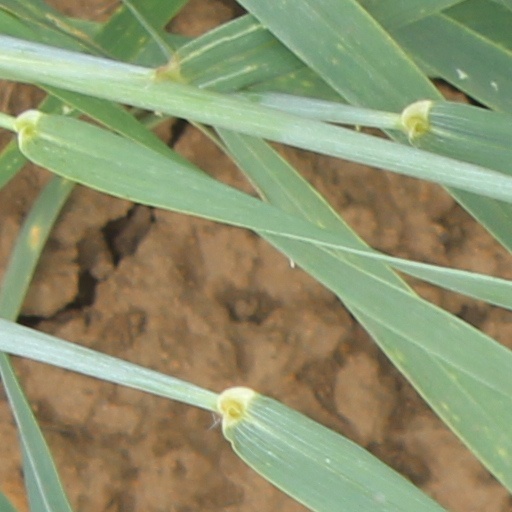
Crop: wheat